Chandrabhanu

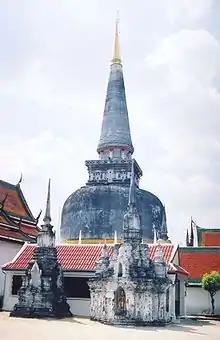
"Phrae Boromadhatu" stupa

Chandrabhanu (died 1262) or Chandrabhanu Sridhamaraja was the King of Tambralinga Kingdom in present-day Thailand, Malaysia and Sumatra and the Jaffna Kingdom in northern Sri Lanka. A Javaka, he was known to have ruled from during the period of 1230 until 1262.